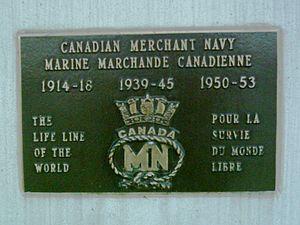
Tour de l'Horloge de Montréal, plaque de la Marine marchande canadienne
La Marine marchande du Canada, outre le nom générique que l'on peut donner à l'ensemble de la flotte marchande de ce pays, fut également celui d'une organisation créée lors de la Seconde Guerre mondiale pour le transport des marchandises afin d'aider les pays alliés.